After the Storm (2001 film)

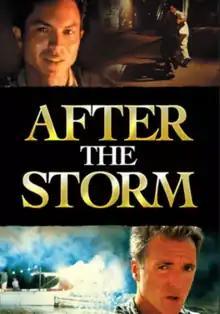
DVD cover

After the Storm is a 2001 American adventure film starring Benjamin Bratt, Mili Avital, Armand Assante, and Simone-Élise Girard. The story centers around the efforts of a group of people to salvage valuables from a sunken yacht in the Bahamas in 1933 and their schemes to betray and double-cross one another.